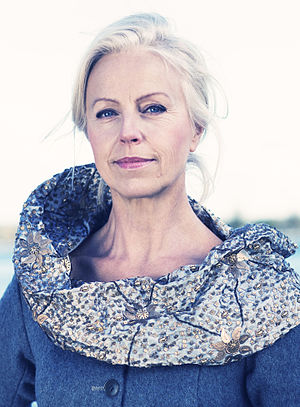
Anne Sofie von Otter
Anne Sofie von Otter i 2011
Anne Sofie von Otter er en svensk mezzosopran. Hun optræder på både opera- og koncertscener over hele verden. I 1995 blev hun udnævnt til svensk hovsångerska.